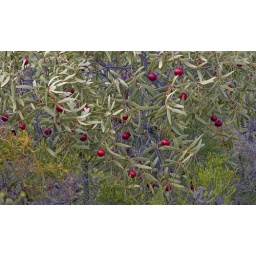
Taken on an overcast, windy day in October 2006 - bright red quandong fruit ready for harvest and eating.